Massa Marittima

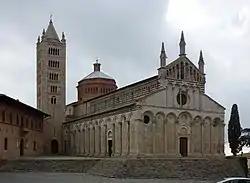
Massa Marittima Cathedral

Massa Marittima (Latin: "Massa Veternensis") is a town and "comune" of the province of Grosseto, southern Tuscany, Italy, 49 km NNW of Grosseto.